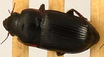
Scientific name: Euryderus grossus
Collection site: Central Plains Experimental Range NEON (CPER), plot CPER_003